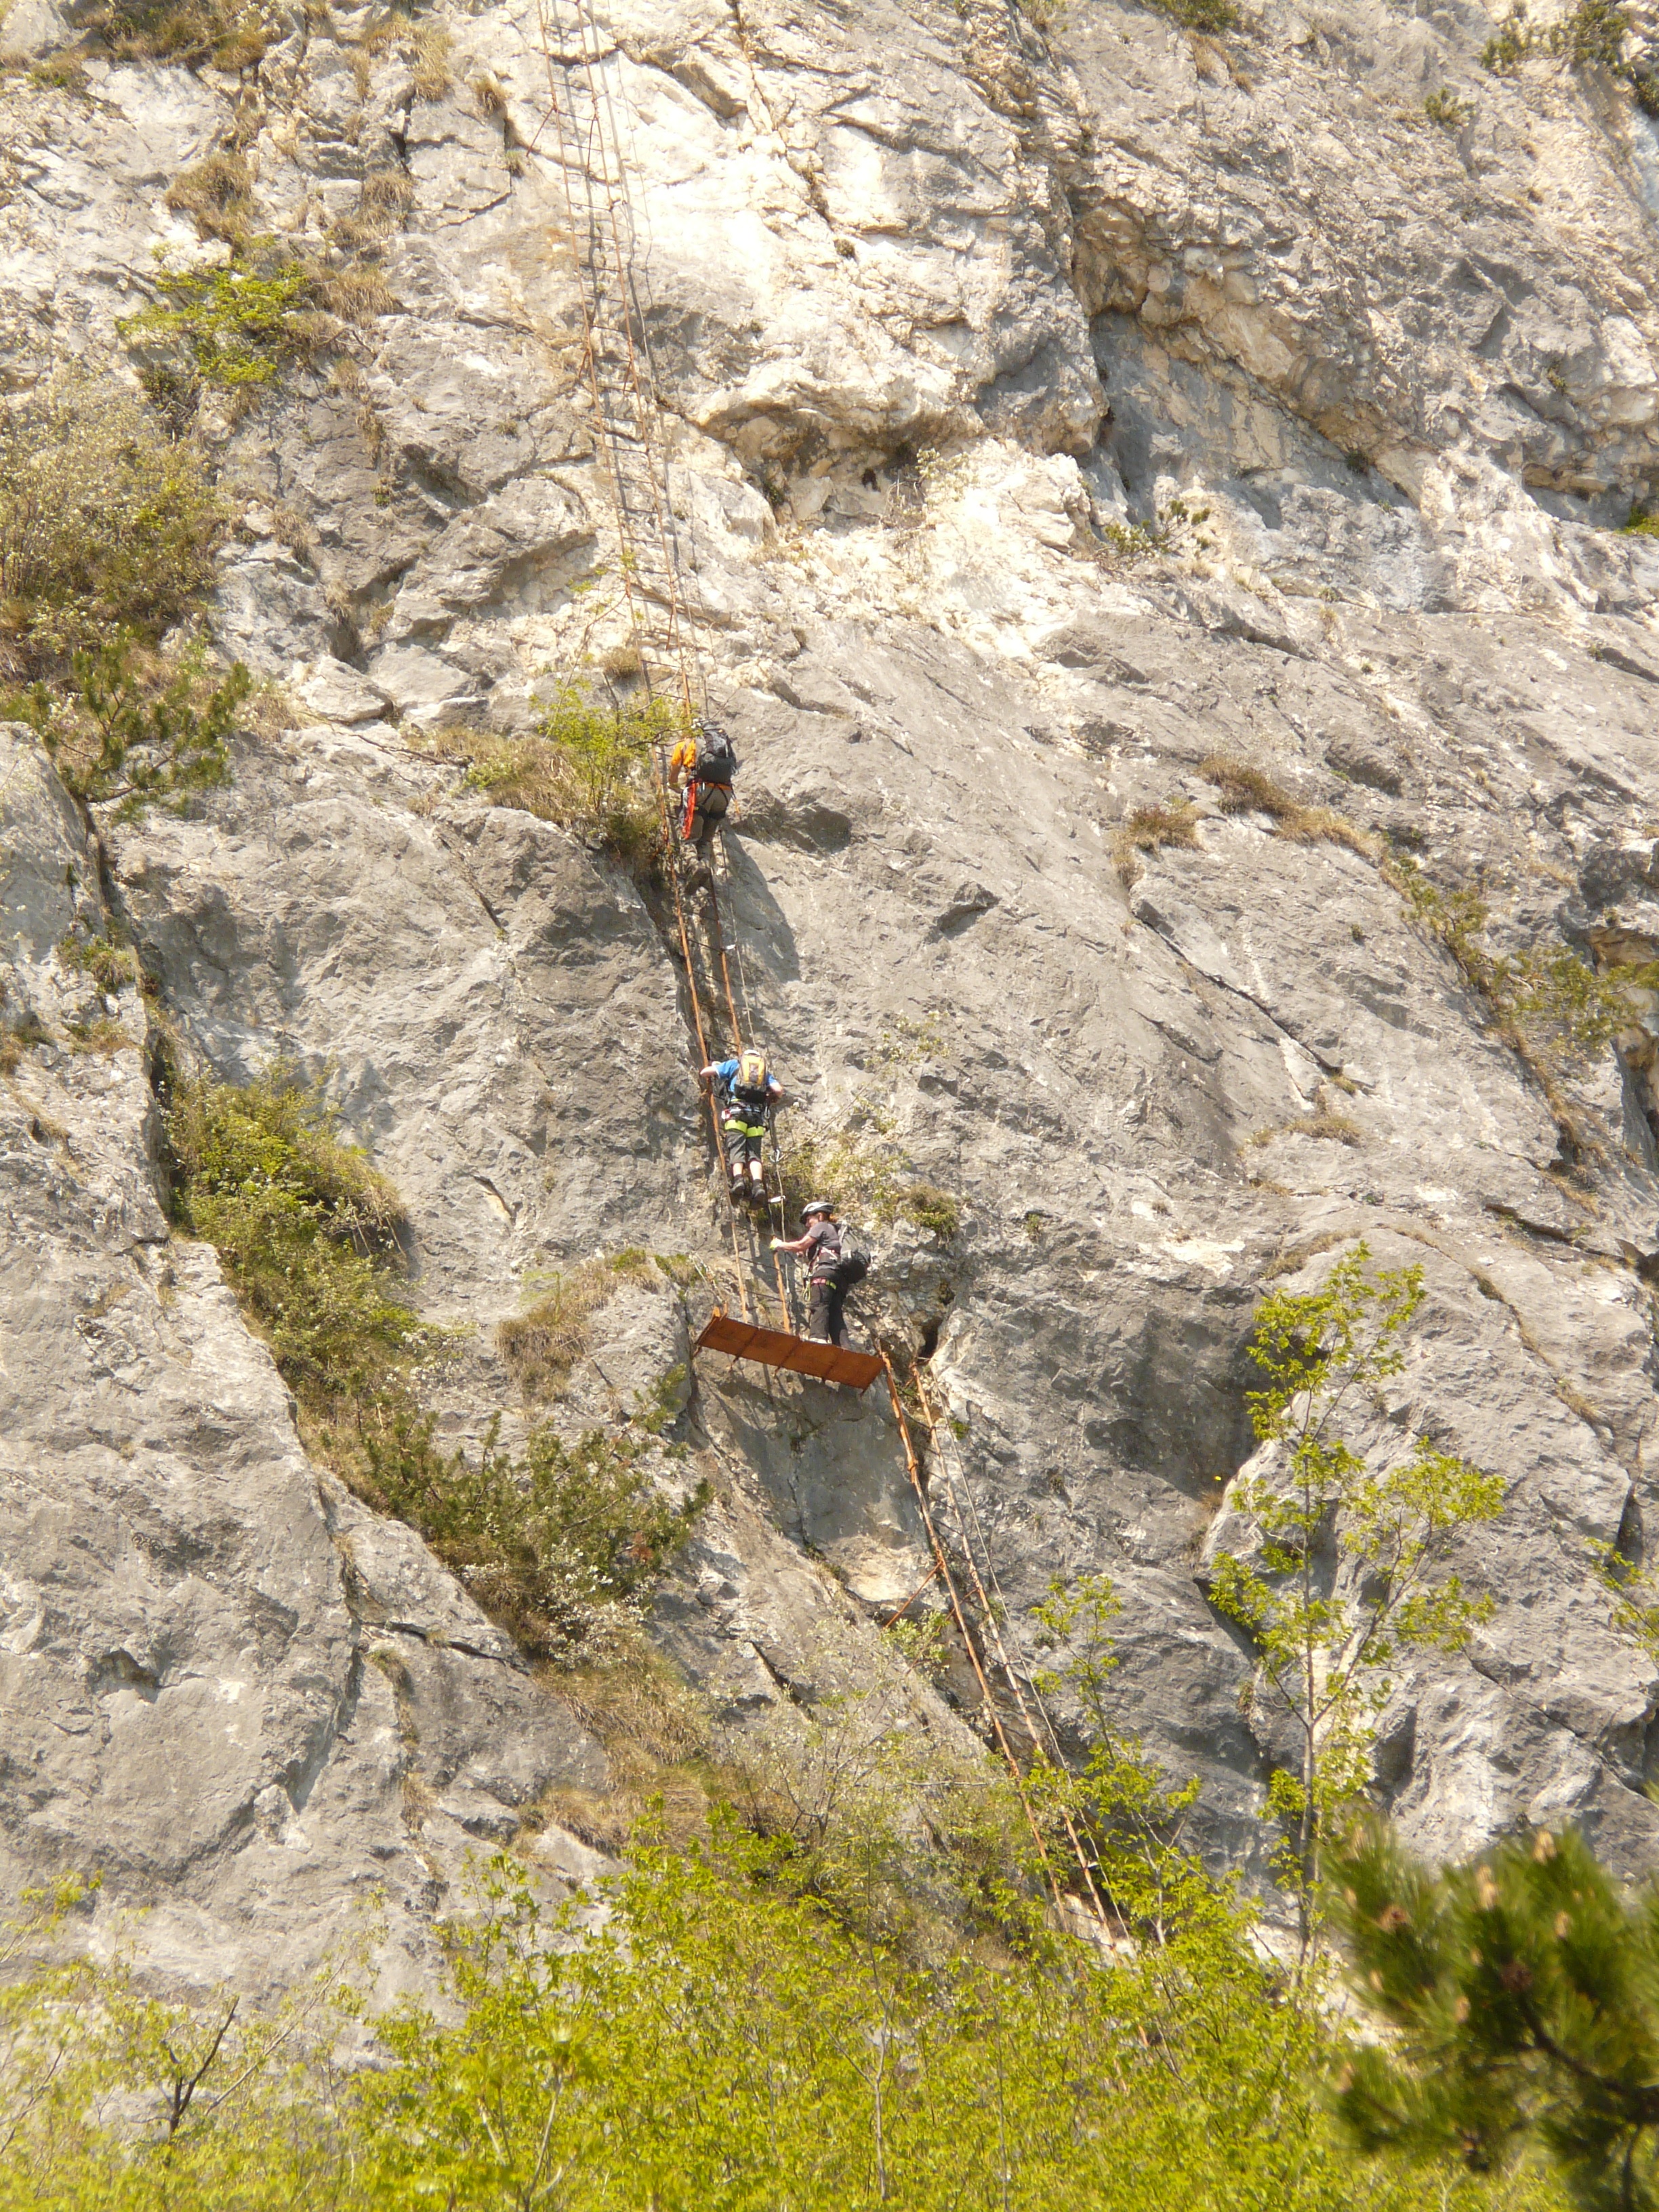
rock, walking, mountain, hiking, trail, adventure, mountain range, narrow, recreation, cliff, hike, italy, alpine, climbing, rock climbing, climber, steep, extreme sport, terrain, security, ridge, climb, exposed, garda, mountaineering, geology, sports, mountaineer, wadi, bedrock, ladders, bergtour, wire rope, climbing harness, migratory goal, rope up, climbing equipment, climbing platform system, via ferrata, rock ribbon, via dell amicizia, cima sat, klettersteig lerin, klettersteigler, outdoor recreation, geological phenomenon, sport climbing